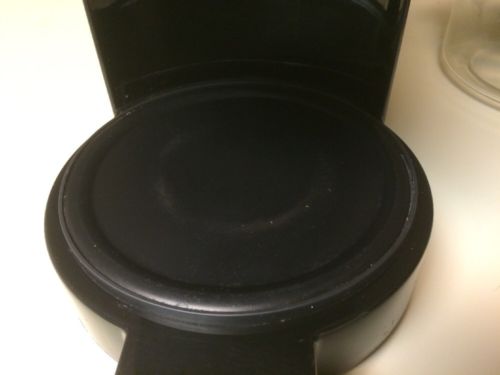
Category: coffee maker